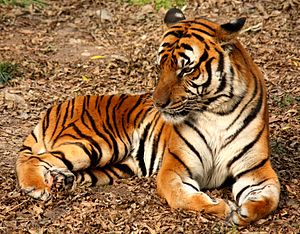
Sydkinesisk tiger
Den sydkinesiske tiger er en af de mindste og mest sjældne tigerarter i verden. Eksperter mener at de er uddøde i naturen. Den er ikke set i naturen siden 1964. Der er ca. 70 i fangenskab heraf de fleste i kinesiske zoologiske haver. I november 2007 blev en født i en zoologisk have i Sydafrika. Den sydkinesiske tigerhan vejer mellem 150-200 kg, og dens længde er ca. 2,30 m til 2,40 m fra næsetip til halespids.